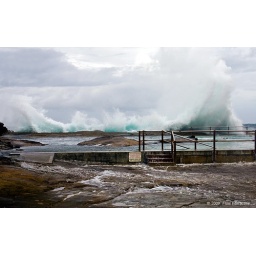
Incredible blue waves crashing against the rock pool